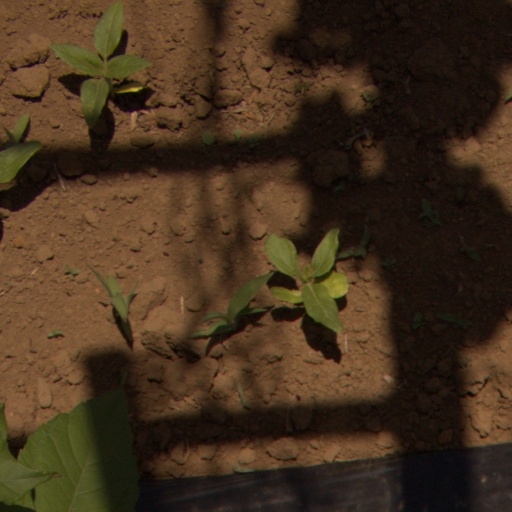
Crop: Jerusalem artichoke